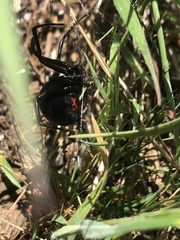
Species: Lactrodectus_hesperus